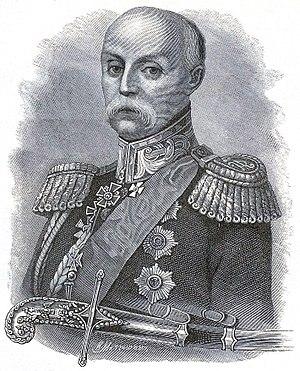
Le baron Friedrich Caspar von Geismar né en 1783 à Ahlen, et mort en 1848, est un général russe. Fils d’August von Geismar et de Bernardine de Berswordt.